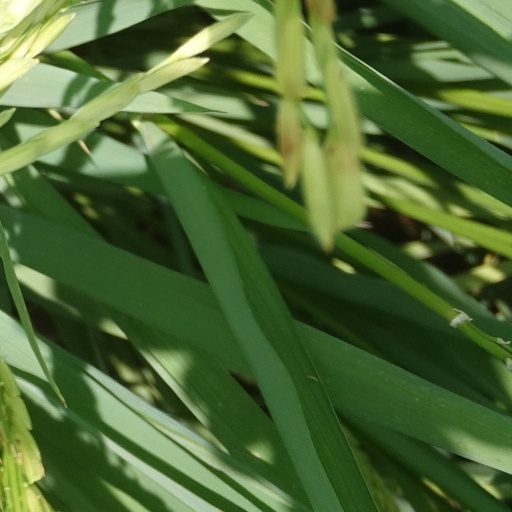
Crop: rice